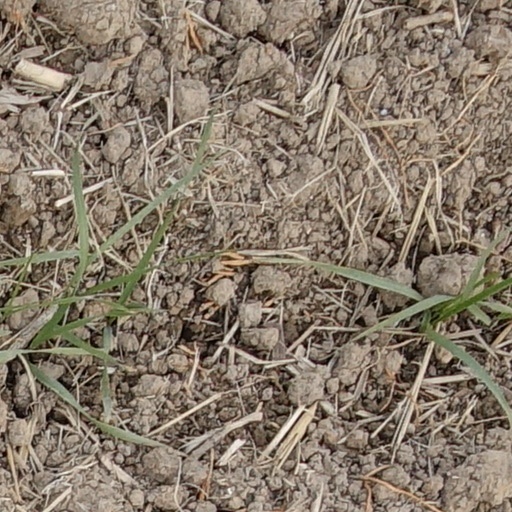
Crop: wheat